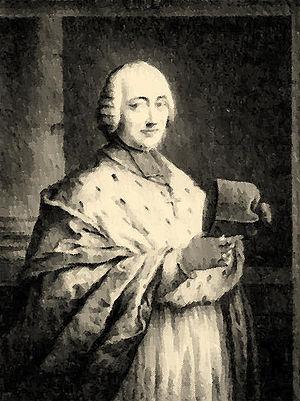
Les dates de prise de fonction et de mort des évêques de Tongres sont incomplètes et parfois erronées. Le premier évêque sur lequel il existe des documents est Domition d'Huy. Les évêques antérieurs au IVᵉ siècle sont légendaires, car l'évêché a été créé au début des années 400.